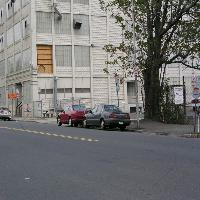
Weather: cloudy or overcast